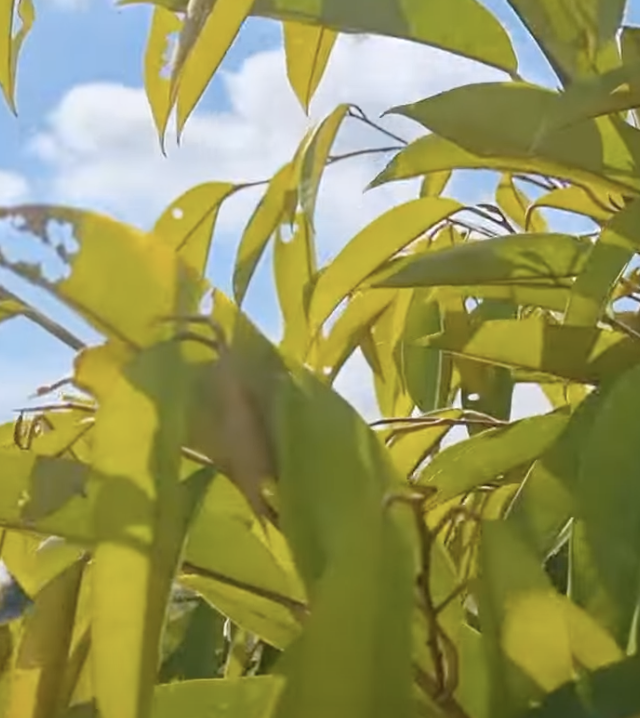
Label: yellow_leaf